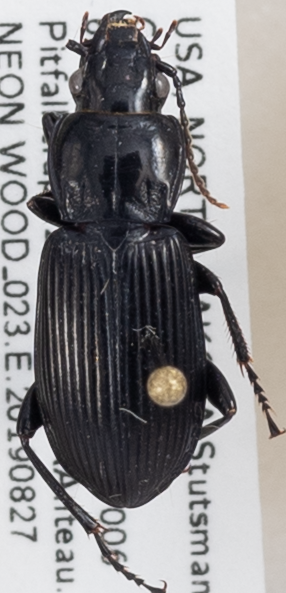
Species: Pterostichus melanarius melanarius
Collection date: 2019-08-27
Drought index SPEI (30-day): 1.254
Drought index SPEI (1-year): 1.28
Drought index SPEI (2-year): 0.748